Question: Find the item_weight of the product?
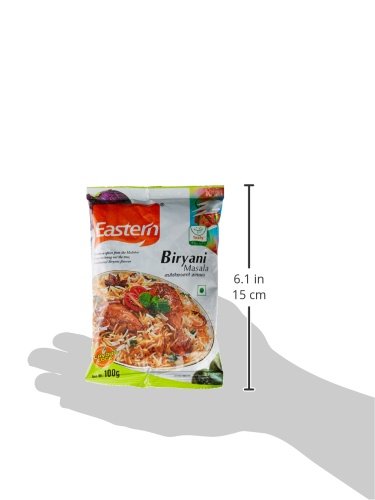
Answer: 100 gram